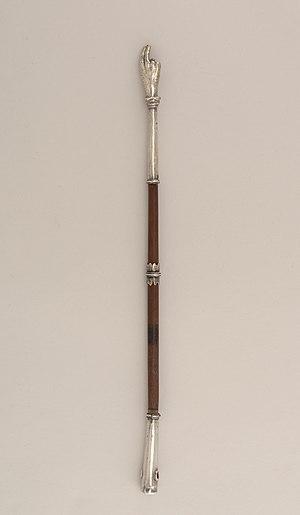
Le Sefer Torah, le livre le plus saint et révéré du judaïsme.